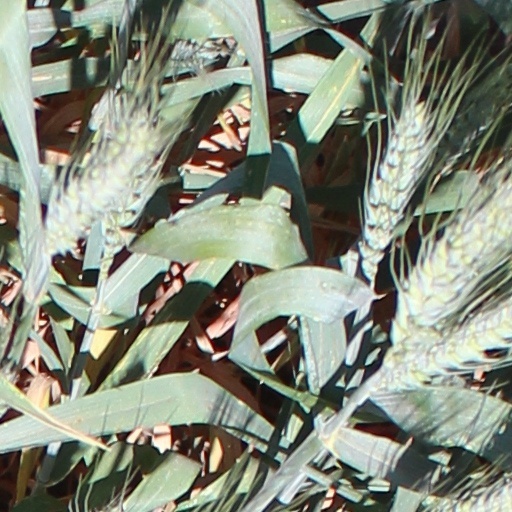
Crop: wheat